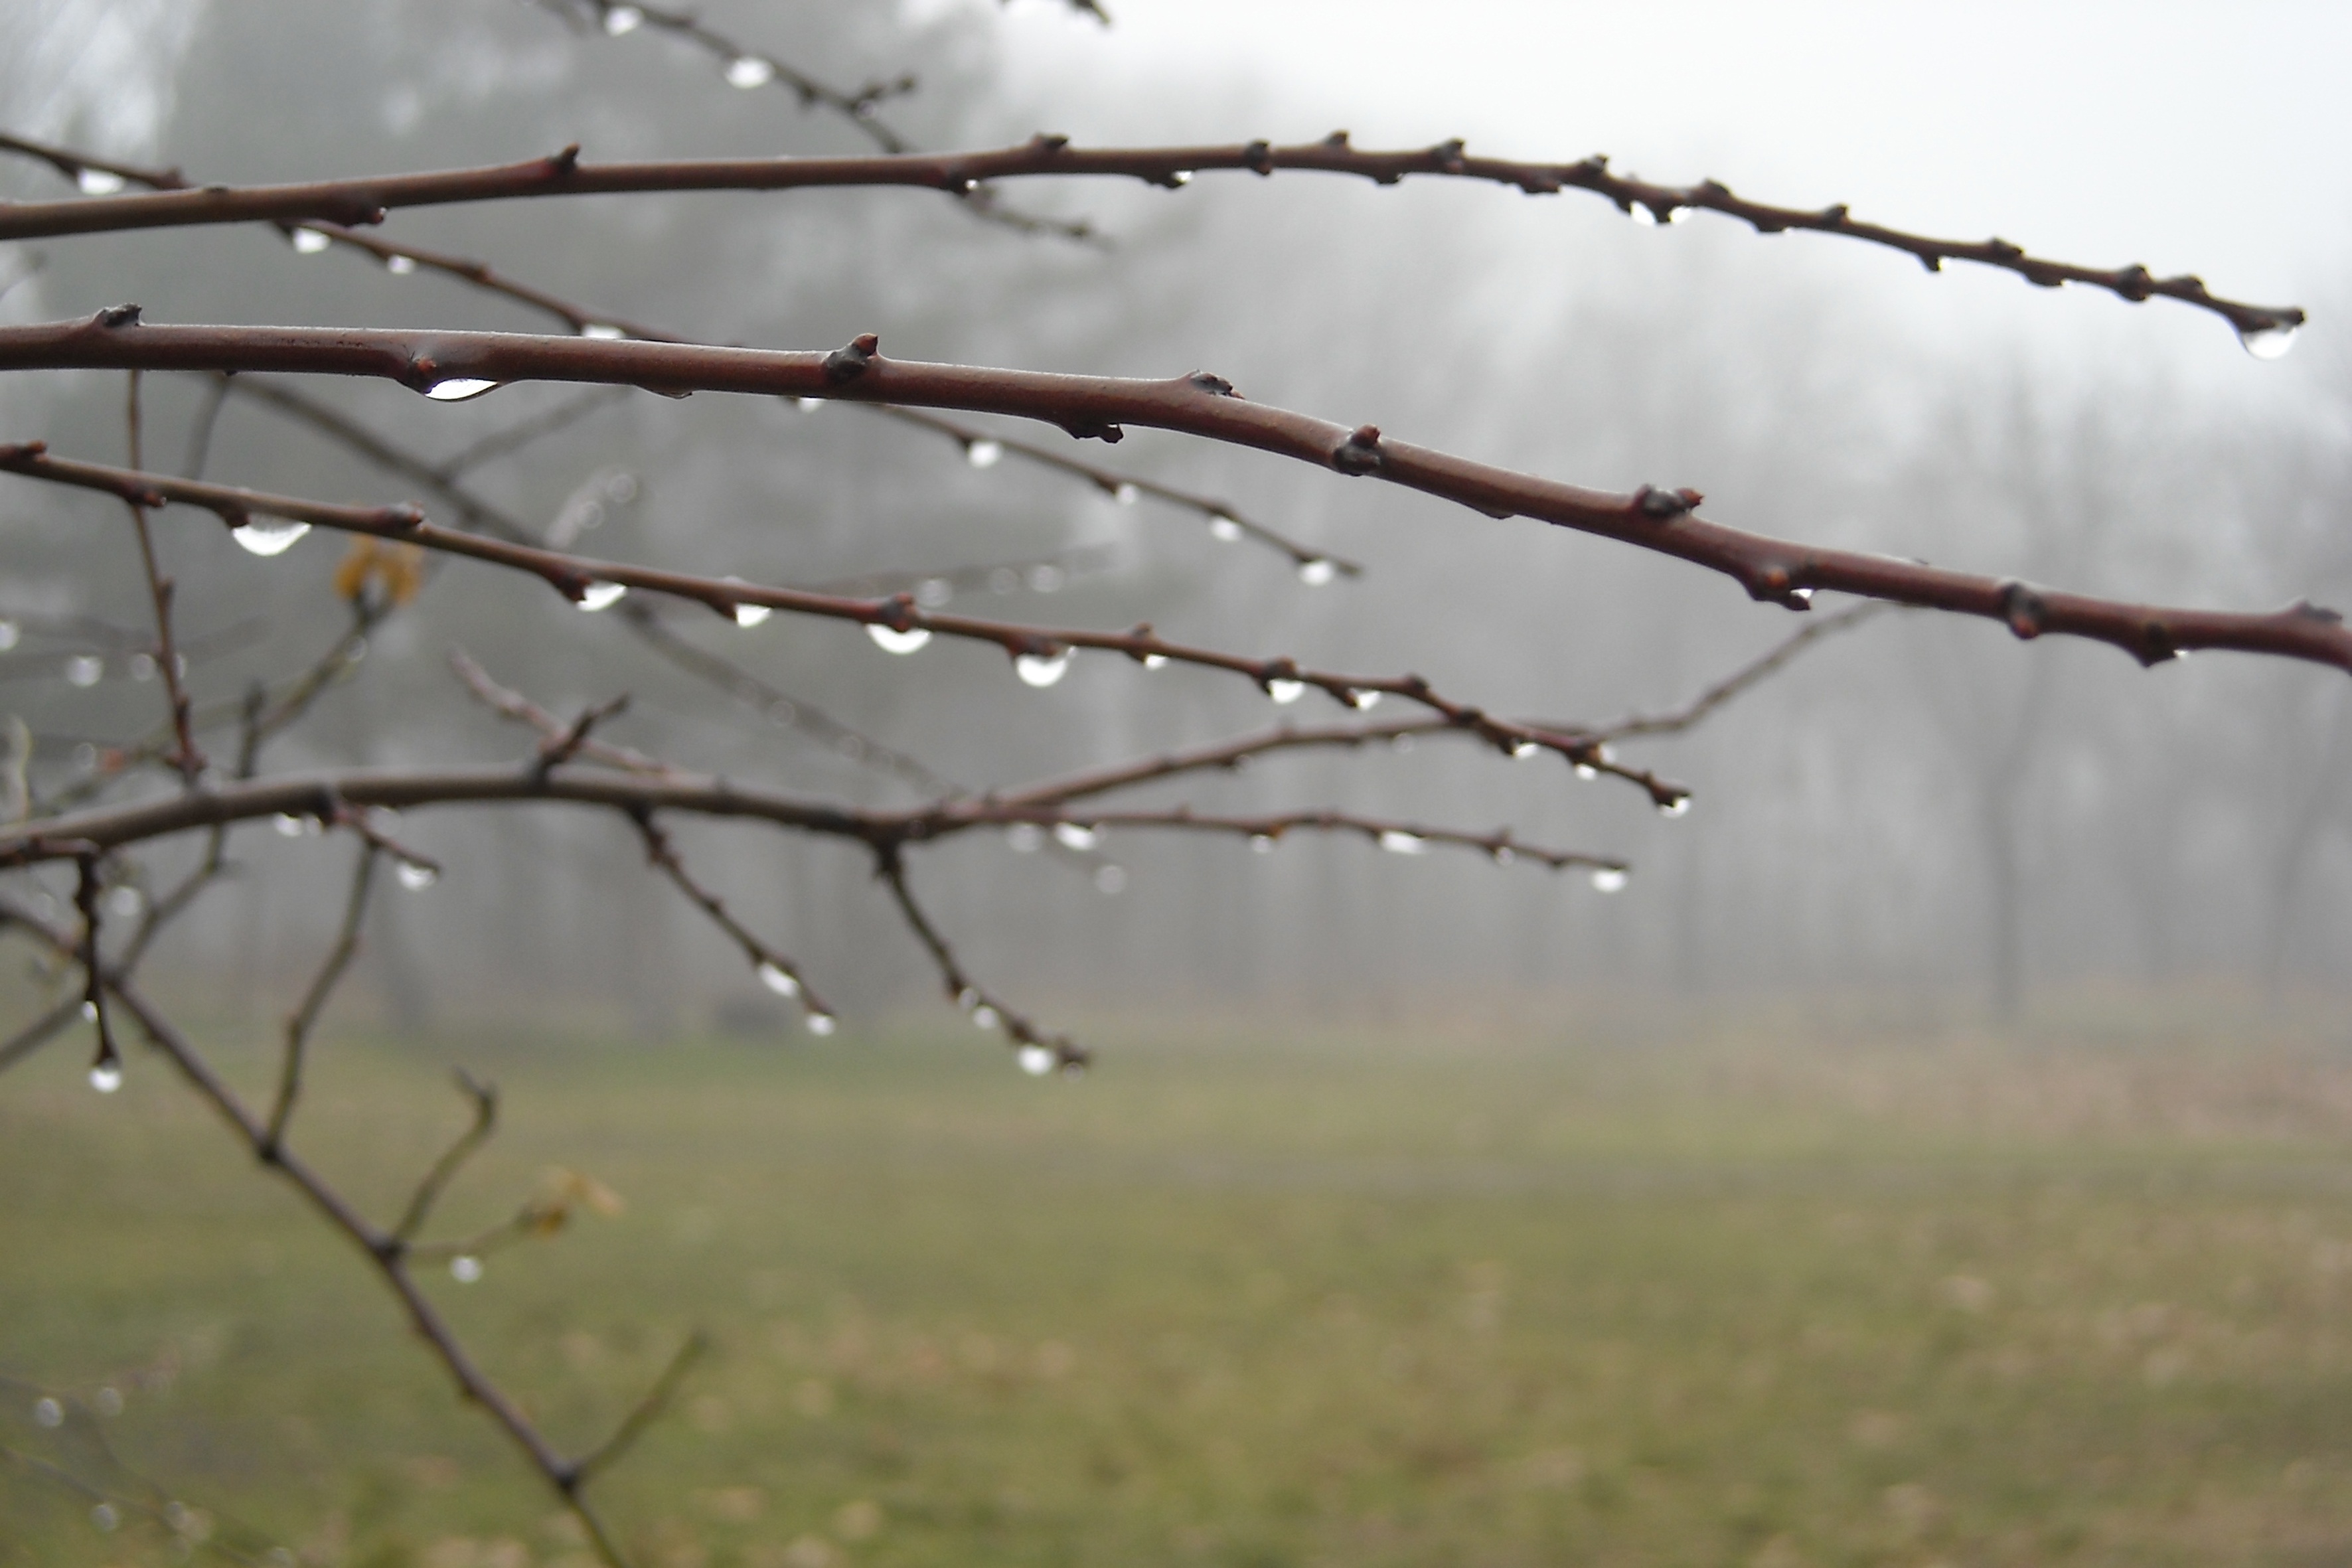
tree, forest, branch, blossom, plant, rain, flower, twig, drops, plant stem, woody plant, outdoor structure